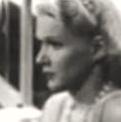
Age: 25